Bowling for Soup

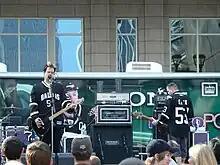
Bowling for Soup performing before the Dallas Stars' run in the 2008 Stanley Cup playoffs

Bowling for Soup produced an hour-long special that airs on DirecTV's concert series and made an appearance at the Download Festival at Donington Park, England. Bowling for Soup cowrote and sang the theme song for Disney's "Phineas and Ferb", "Today Is Gonna Be A Great Day". The group briefly appears in one episode of "Phineas and Ferb", called "Phineas and Ferb's Quantum Boogaloo". "Greatest Day" was the opening song to the Nickelodeon film "The Last Day of Summer".